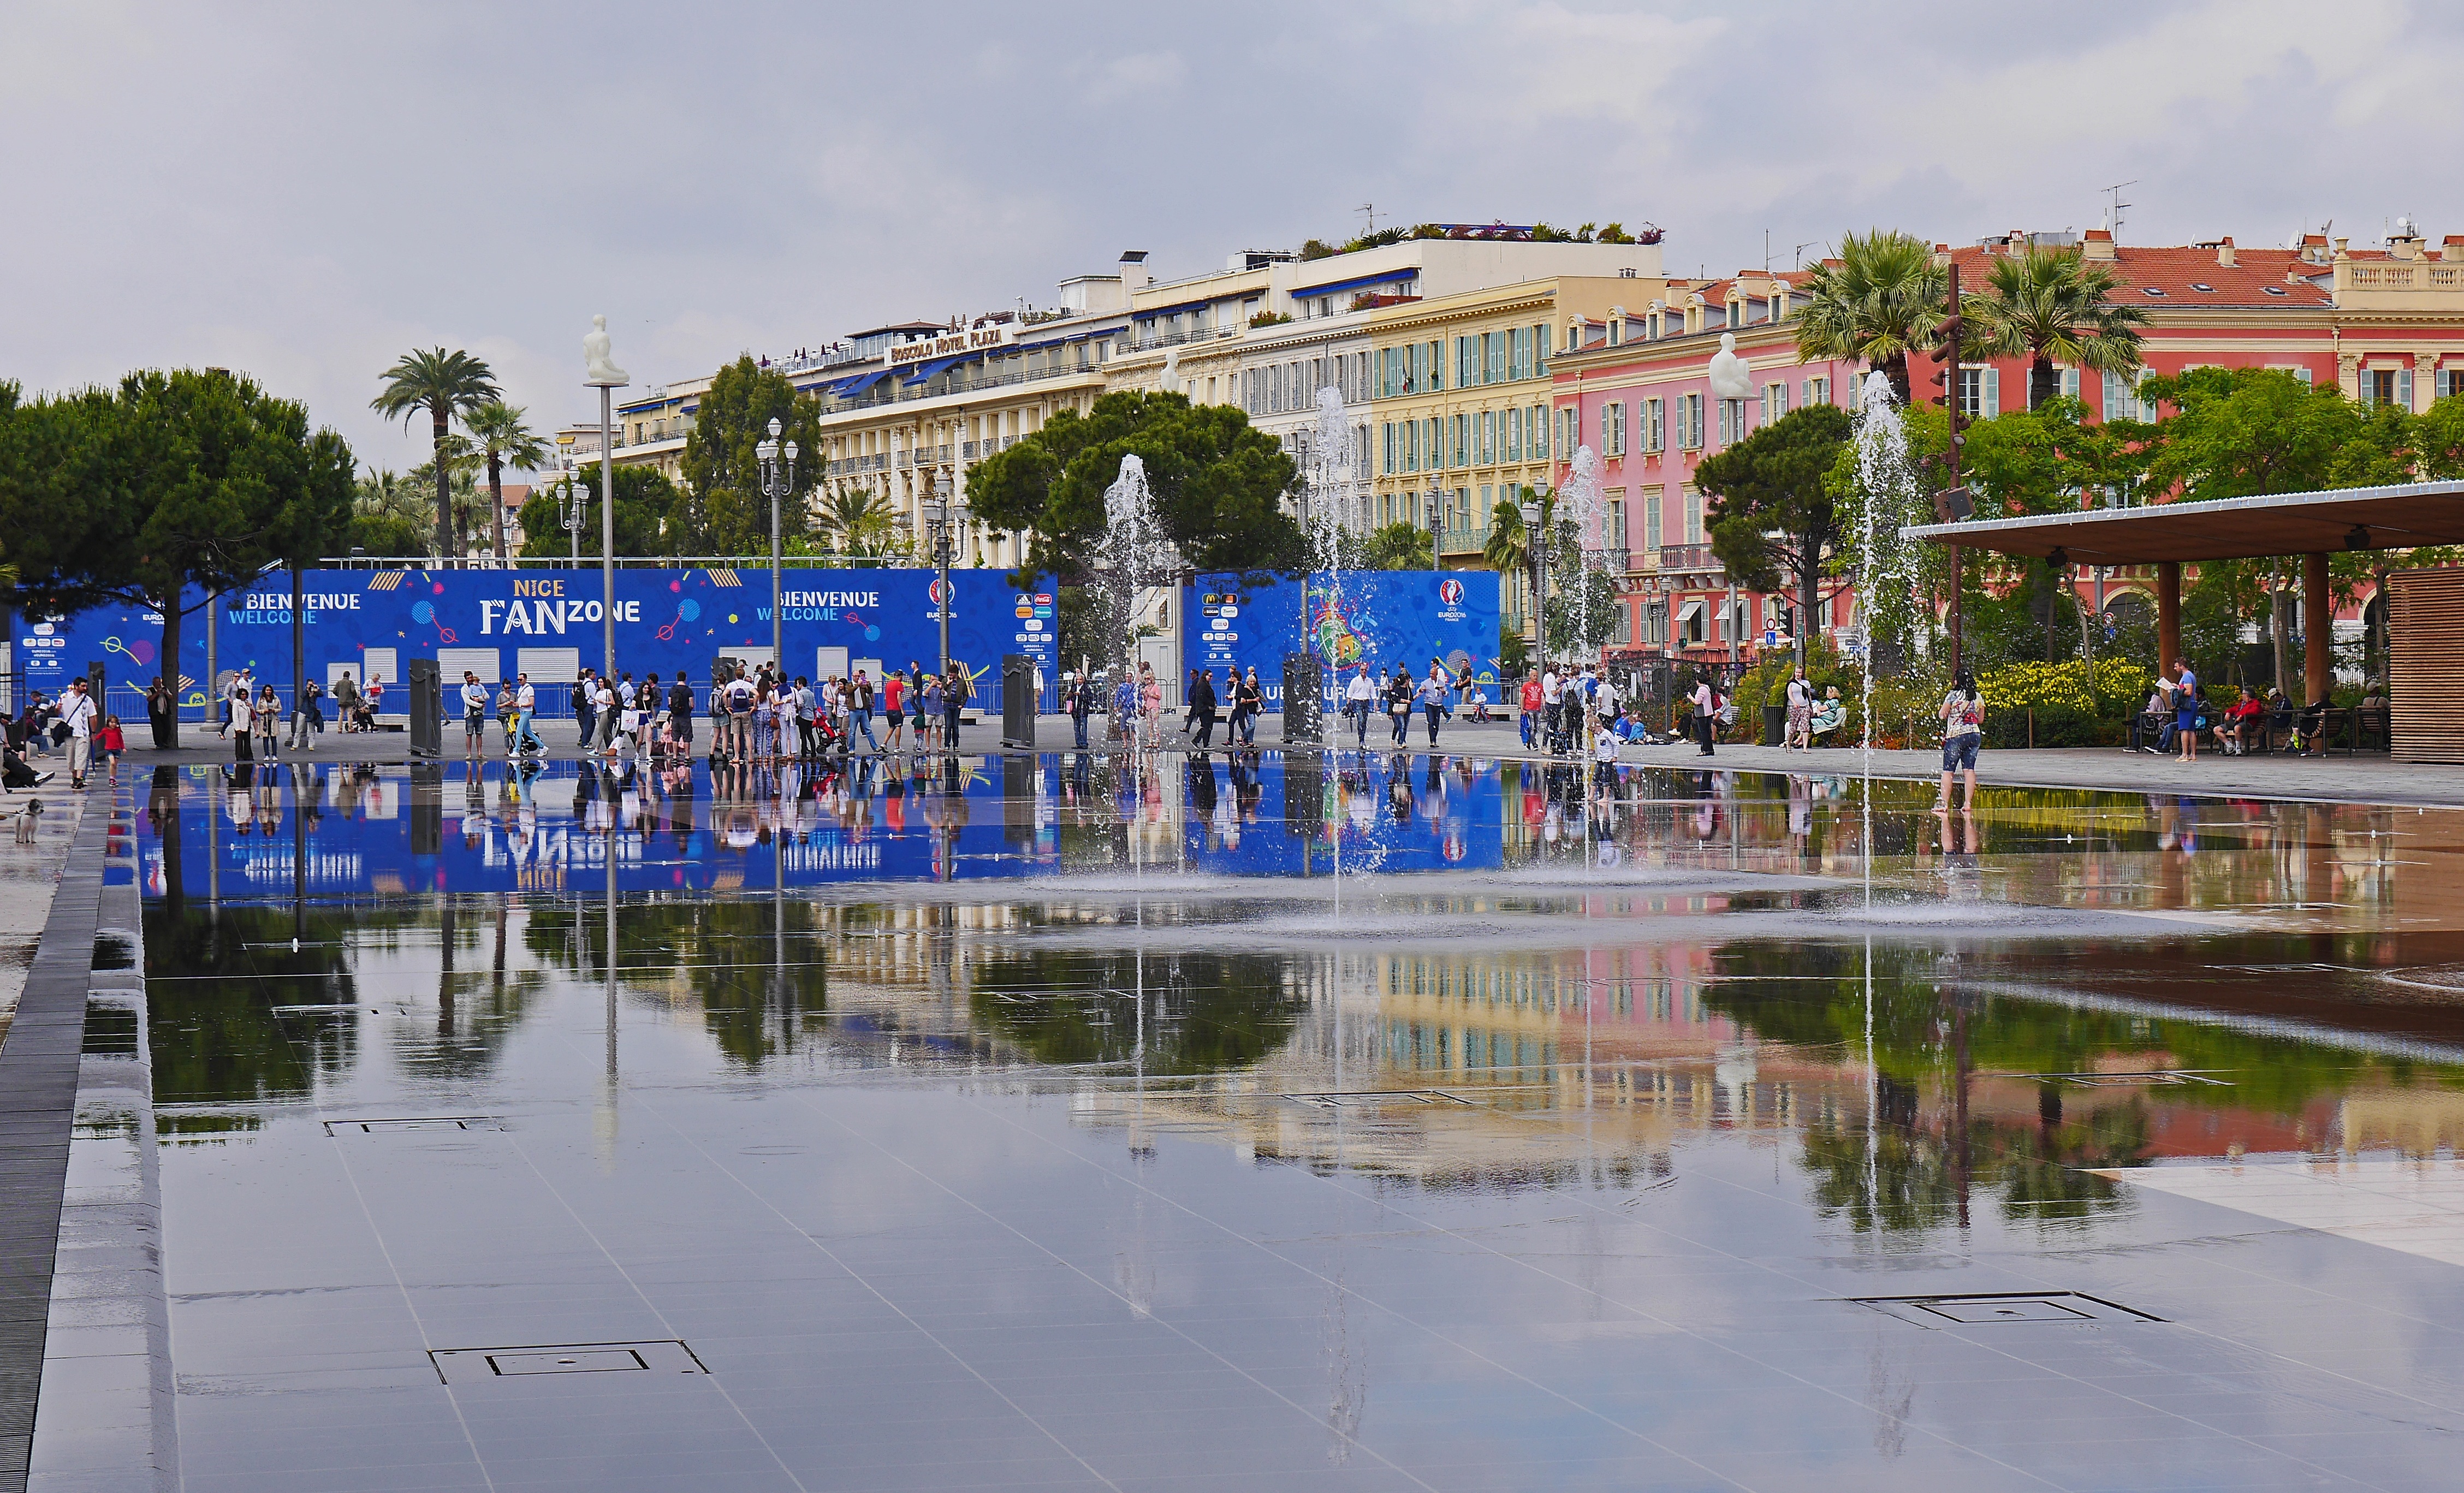
dock, advertising, park, marina, football, stadium, waterway, center, town square, nice, venue, games, mirroring, city park, water games, south of france, em2016, european championship, endurance sports